Bessarabia Germans

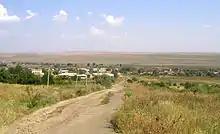
Klöstitz or Vesela Dolyna, Odesa Oblast as it is currently known, an example of a former typical rural Bessarabian German settlement

Despite the incentives granted early on, the living conditions in the colonies were tough. Unusual climate and diseases extinguished whole families. Cattle disease, floods, epidemic diseases such as plague and cholera, crop failures and swarms of grasshoppers obstructed reconstruction work. The early dwellings were usually earth houses with reed roofs. Only in later generations a regulated and independent life in economic, cultural and religious areas prevailed in the German settlements. The colloquial language was German, the official language was Russian. Characteristic of the settlers were diligence, religious devotion, large families and thriftiness.